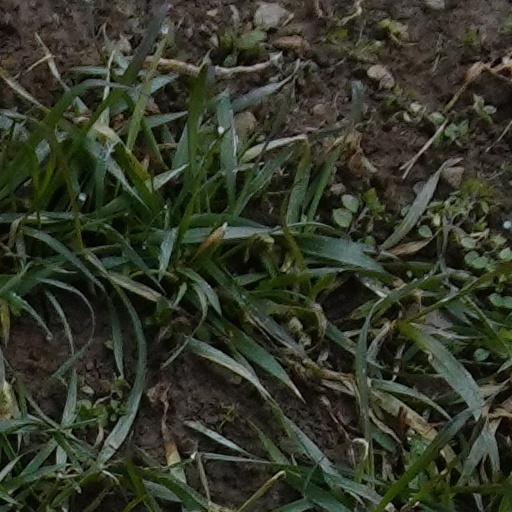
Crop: wheat